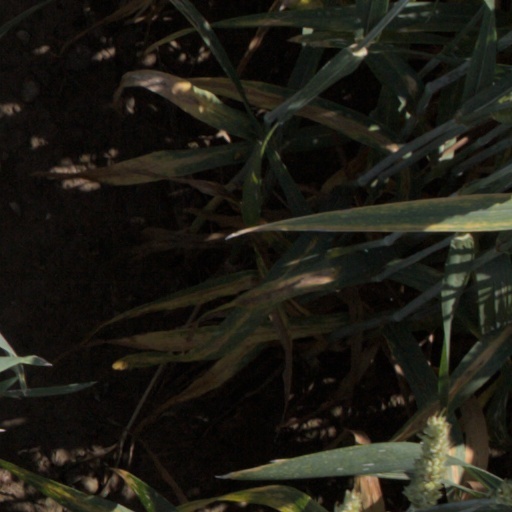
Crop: wheat